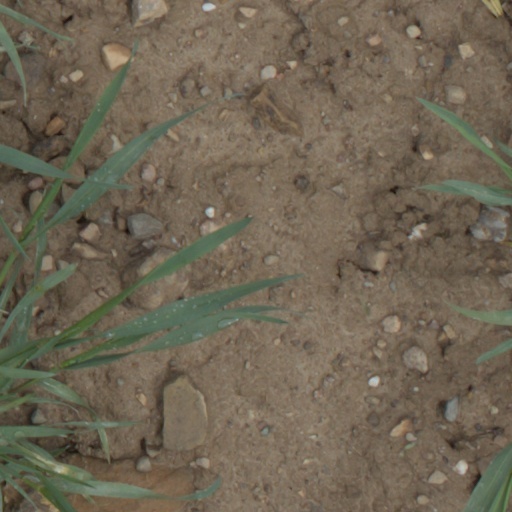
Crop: wheat